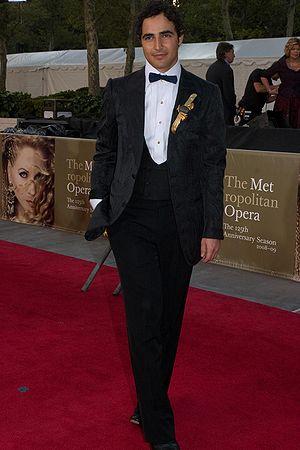
Zac Posen est un créateur de mode américain né le 24 octobre 1980 à New York. Il est juge à l'émission Project Runway, succédant à Michael Kors.